Dragoș Vodă National College (Câmpulung Moldovenesc)

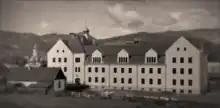
The school in 1915

Dragoș Vodă National College is a high school located in Câmpulung Moldovenesc, Romania.